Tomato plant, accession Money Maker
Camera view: tilt-top (135 deg); turntable rotation: 90 degrees
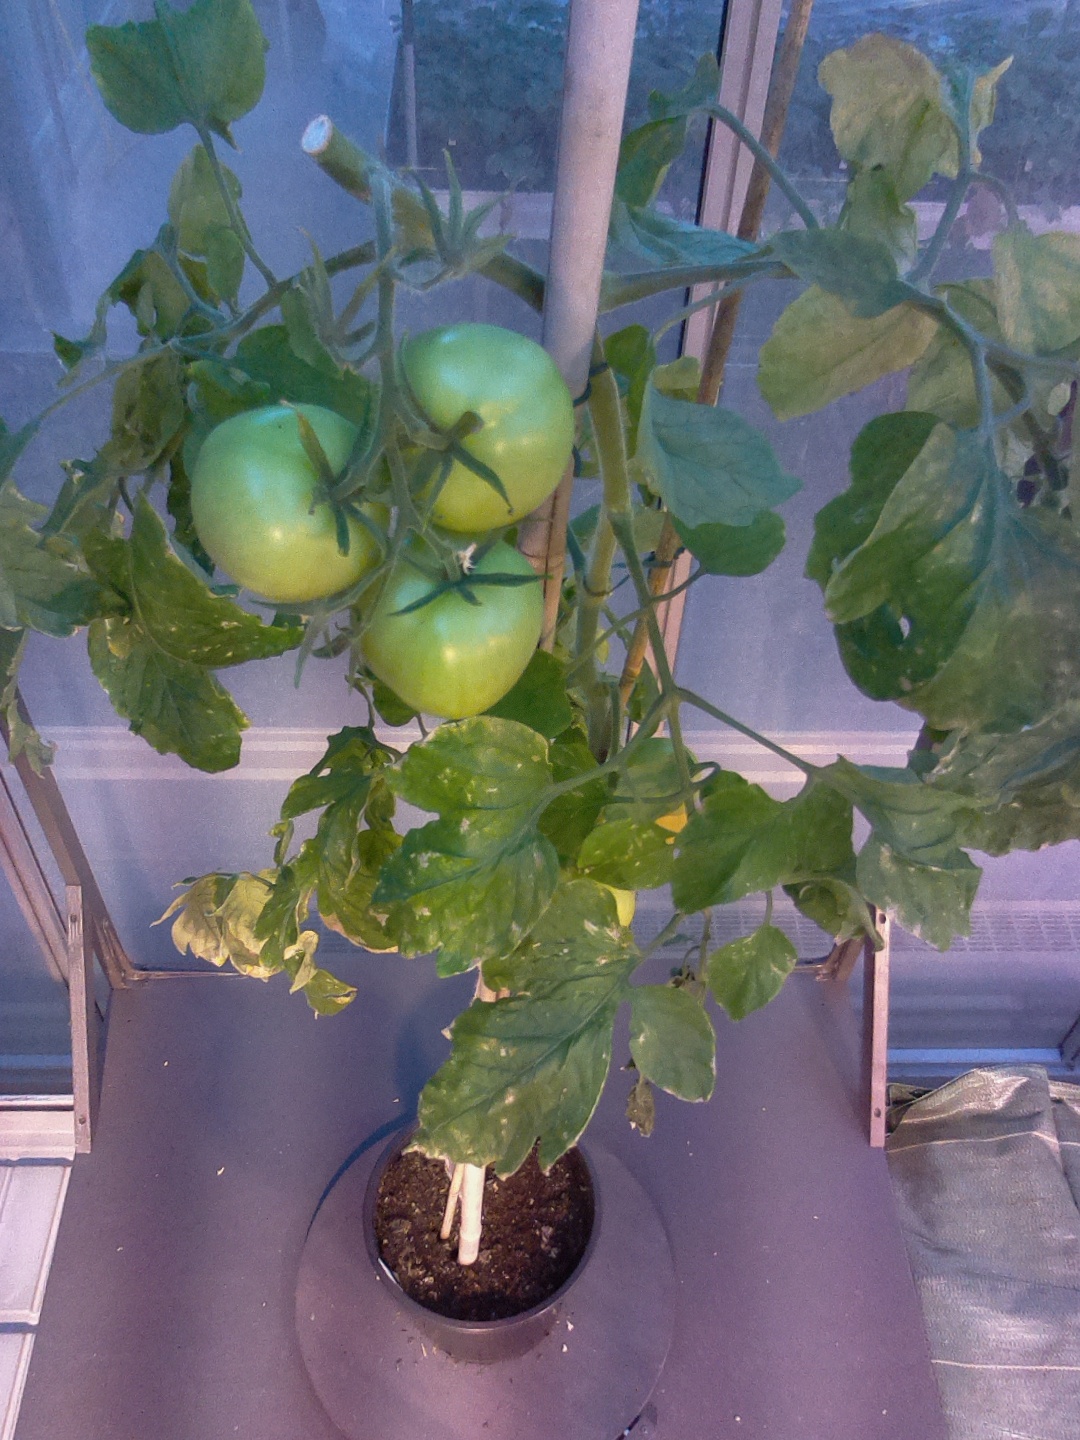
BBCH growth stage 80: fruits start showing typical ripe color (orange -> red)